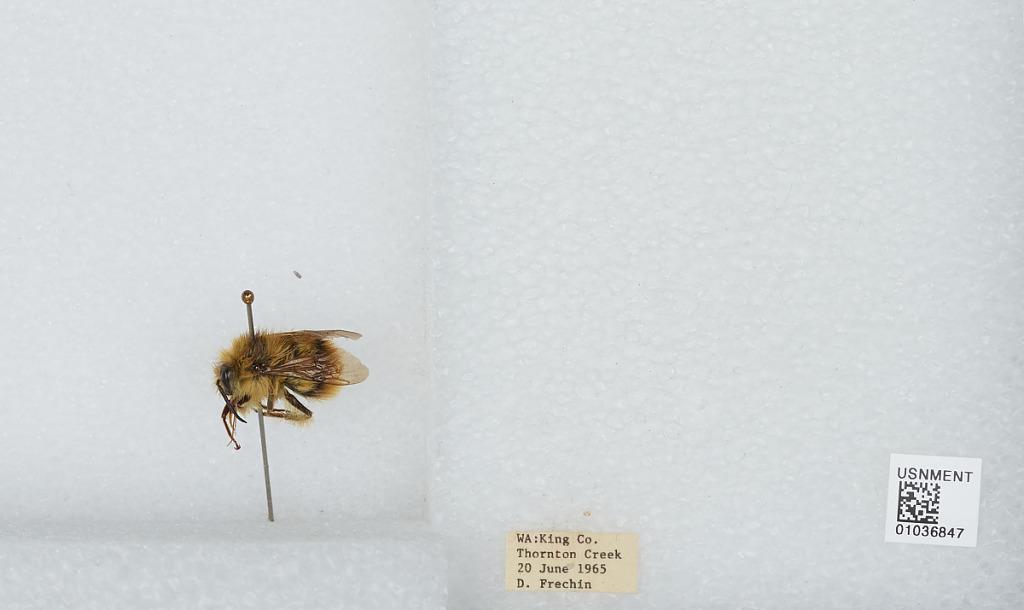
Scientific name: Bombus (Pyrobombus) mixtus Cresson
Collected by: D. Frechin
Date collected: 1965-6-20
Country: United States
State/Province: Washington
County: King
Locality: Thornton Creek
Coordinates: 47.7031, -122.309